Mangalorean Catholic literature

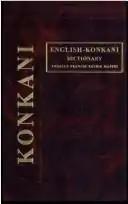
English-Konkani dictionary (2001 reprint)

Mangalorean Catholics have immensely contributed towards Media Activities in Mangalore, Bombay and other cities in India. The "Konkani Dirvem" was the first Konkani language periodical to be published in Mangalore in 1912. The founder-editor of "Konkani Dirvem" was the great poet Louis Mascarenhas.
After the "Konknni Dirvem", came "Raknno" weekly in 1938 as an organ of the Diocese of Mangalore. A succession of brilliant priest-editors beginning with Sylvester Menezes, Alexander D’Souza, Mark Waldar, Vincent Menezes, Samuel Sequeira and the current editor Eric Crasta has transformed "Raknno" as a literary medium and in the process bringing countless writers into the limelight. G.M.B. Rodrigues was the first Mangalorean to start a Konkani Weekly "Sukh-Dukh" in Bombay in 1948. In 1949, George Fernandes brought out a monthly "Konknni Yuvak". Other periodicals of those times were "Amchi Mai", "Sevak", "Ange", "Jezu Rai", "Kala Kiran", "Samajicho Divo", "Samajichem Ful", "Prakas", "Uzvad", "Amchem Konkan", "Maiganv", "Bhingari", "Dublleancho Bhav", "Sant Ritachi Vordi", "Catholic Yuvak" etc. "Poinnari", a Weekly, was started in Bombay in 1950 and its first editor was the well-known novelist V.J.P. Saldanha. Later on, the famous poet and dramatist Cha. Fra. D'costa became its editor.
Felix Noronha is a renowned Konkani writer, who wrote the words for the Konkani hymn "Dulob Jezu" that was set to the tune of the English hymn 'What a Friend we have in Jesus'. The well-known novelist and writer J.S. Alvares brought out "Mithr", a Weekly in 1953 and "Jhelo" a Fortnightly in 1956 in Bombay. A.A. Saldanha, J.B. Moraes and V.M. Fernandes experimented on the model of "Reader's Digest" by bringing out a monthly Konkani journal titled "Konkan Daiz" in 1958. Cha.
Fra. D'Costa started periodicals like "Zaag-maag", "Vishal Konkan", "Jivit" and "Udev" one after the other. "Kannik" a fortnightly from Mangalore was one more periodical started by a Mangalorean Catholic "Raymond Miranda" in 1965. Since 1994, the Catholic Sabha of Mangalore is bringing out "Amcho Sandesh" a monthly, as its organ. "Amar Konkani" a half-yearly research oriented journal was started in Mangalore in 1980 by the Konkani Institute of the St. Aloysius College. "Divo" Weekly was started in Bombay in the year 1995 with its founder-editor being J.B. Moraes.